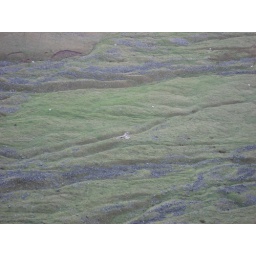
Well camouflaged bird standing in the air